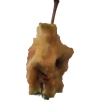
Label: apples